George Floyd protests in Minneapolis–Saint Paul

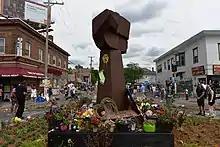
Fist sculpture at George Floyd Square, June 19, 2020

Overnight from May 29 to May 30, smoke and the sound of helicopters filled the sky in Minneapolis through the night as multiple fires burned near the fifth police precinct station in Minneapolis. A United States Post Office on Nicollet Avenue, a Wells Fargo Bank branch, and several gas stations, among other businesses, blazed overnight. Several businesses also burned on West Broadway Avenue in north Minneapolis, including a barbershop that was destroyed by fire. Officials were unable to immediately attend to major fires, citing security concerns at the sites, but later reached them when they could be accompanied by National Guard and police patrols.